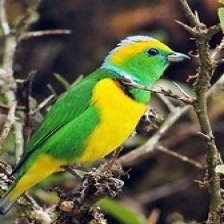
Species: GOLDEN CHLOROPHONIA
Scientific name: CHLOROPHONIA CALLOPHRYS